Khouw family of Tamboen

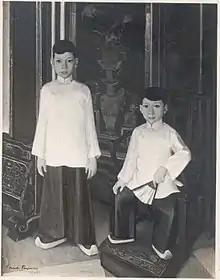
Portrait of Majoor Khouw Kim An's grandsons, Yan and Coen (by Charles Sayers, circa 1937).

The family traces its lineage back to the Chinese-born or "Totok" brothers Khouw Tjoen (died in 1831), Khouw Shio and Khouw Soen, who migrated around 1769 from their native Fujian in the Qing Empire to Tegal on Java's north coast, where they prospered in business. The brothers were the sons of Khouw Teng and grandsons of Khouw Kek Po, and hailed from the ranks of the landowning Chinese scholar-gentry.